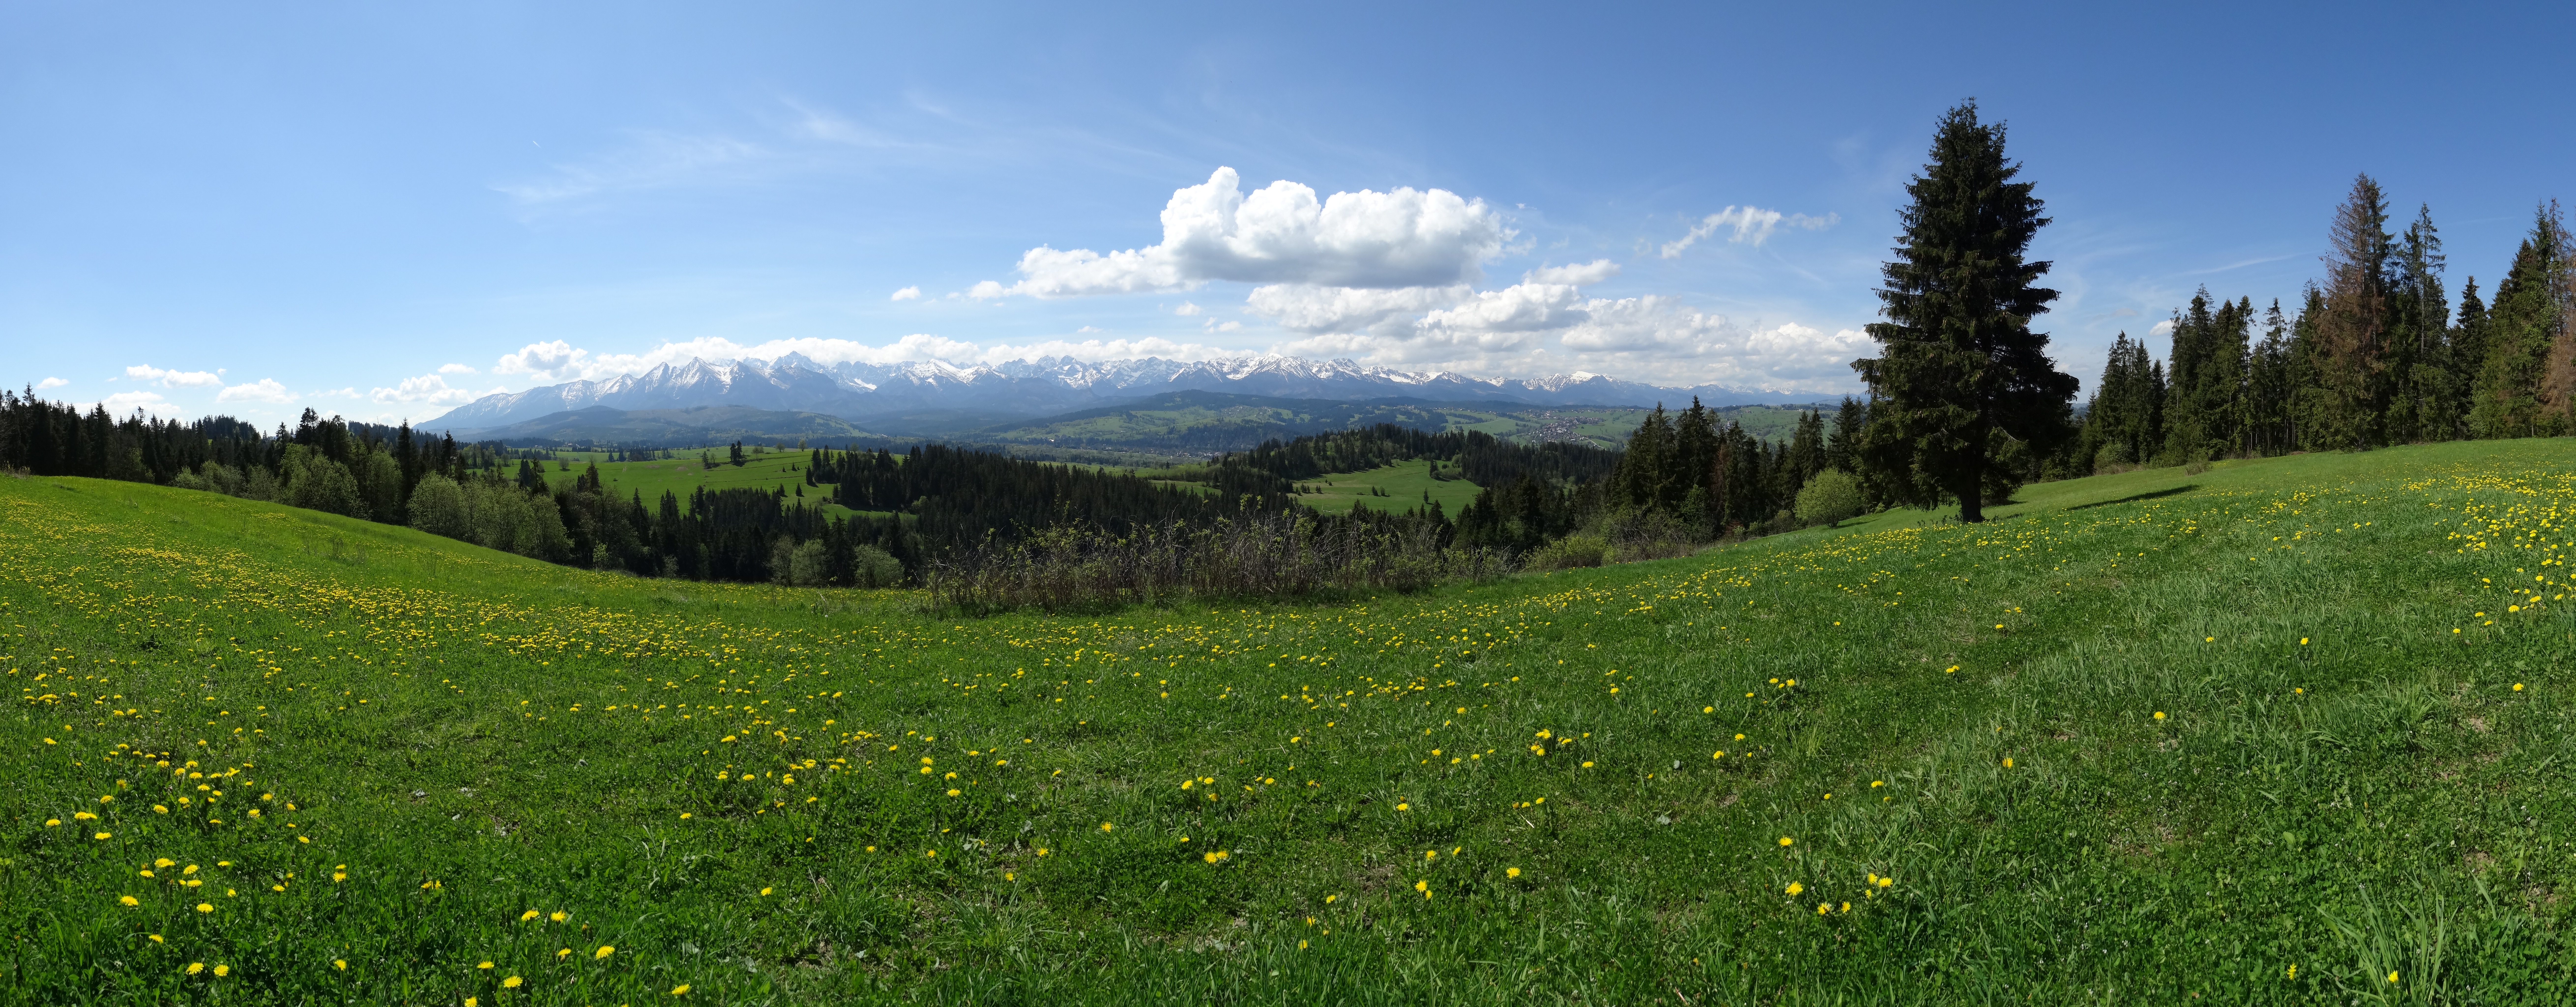
landscape, nature, forest, grass, wilderness, mountain, trail, field, meadow, prairie, hill, valley, mountain range, panorama, spring, pasture, holiday, tourism, ridge, plain, mountains, alps, grassland, poland, plateau, fell, habitat, the national park, ecosystem, tatry, the silence, hiking trails, the high tatras, polyana, natural environment, geographical feature, mountainous landforms